Formula One drivers from Finland

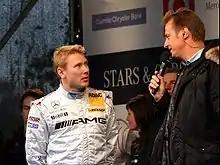
Mika Häkkinen announces the end of his DTM career at the event (Stars and Cars 2007)

There have been nine Formula One drivers from Finland who have taken part in races since the championship began in 1950. Three drivers have won the World Drivers' Championship, with Keke Rosberg being the first in 1982. Mika Häkkinen won it in 1998 and retained it in 1999, becoming the first - and so far only - Finnish double world champion. Kimi Räikkönen is the most recent Finnish champion having won the title in 2007. Finland is considered to have an unusually high amount of successful Formula One drivers for a country of its relatively small size. After Valtteri Bottas left Sauber at the end of the 2024 season, there were no Finnish drivers entered for the World Championship in 2025, the first time this had occurred since 1988.